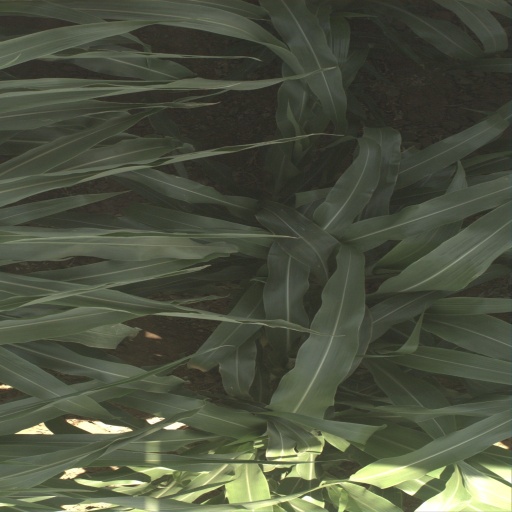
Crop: sorghum